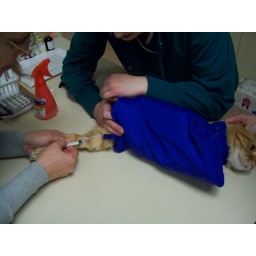
Drawing blood from the medial saphenous vein in a cat being restrained with a cat bag